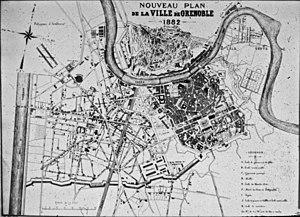
Grenoble en 1882
La morphologie urbaine de Grenoble peut être définie comme l’ensemble des formes que prend la ville ou son agglomération sous la double influence de son site géographique et de l’histoire de son développement. L'agglomération de Grenoble est la 11ᵉ aire urbaine française en 2011, et représente une zone de 2 621 km² pour 675 122 habitants. Grenoble, la ville principale, représente un peu moins du quart de ses habitants, et moins d'un pour cent de sa superficie.